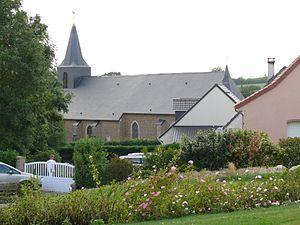
L'église Saint-Léger d'Hesdin-l'Abbé (Pas-de-Calais, France).
Hesdin-l'Abbé est une commune française située dans le département du Pas-de-Calais en région Hauts-de-France.